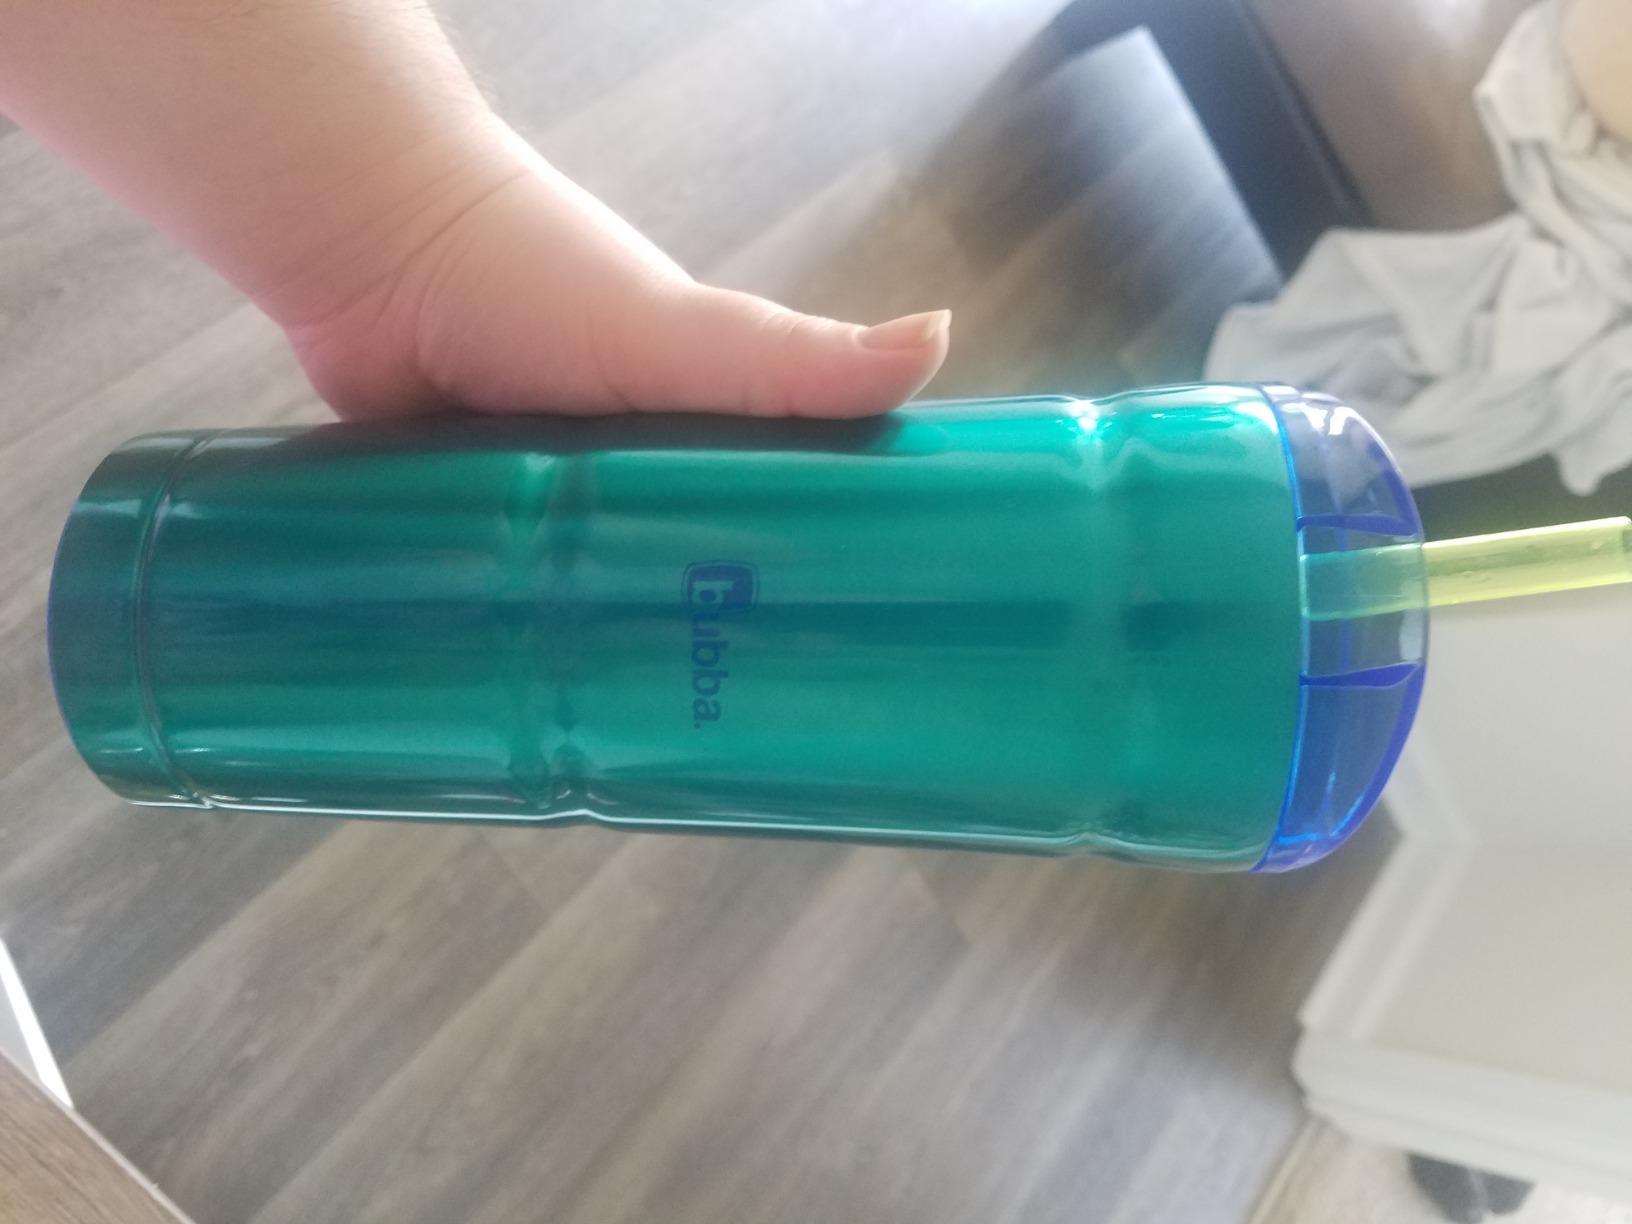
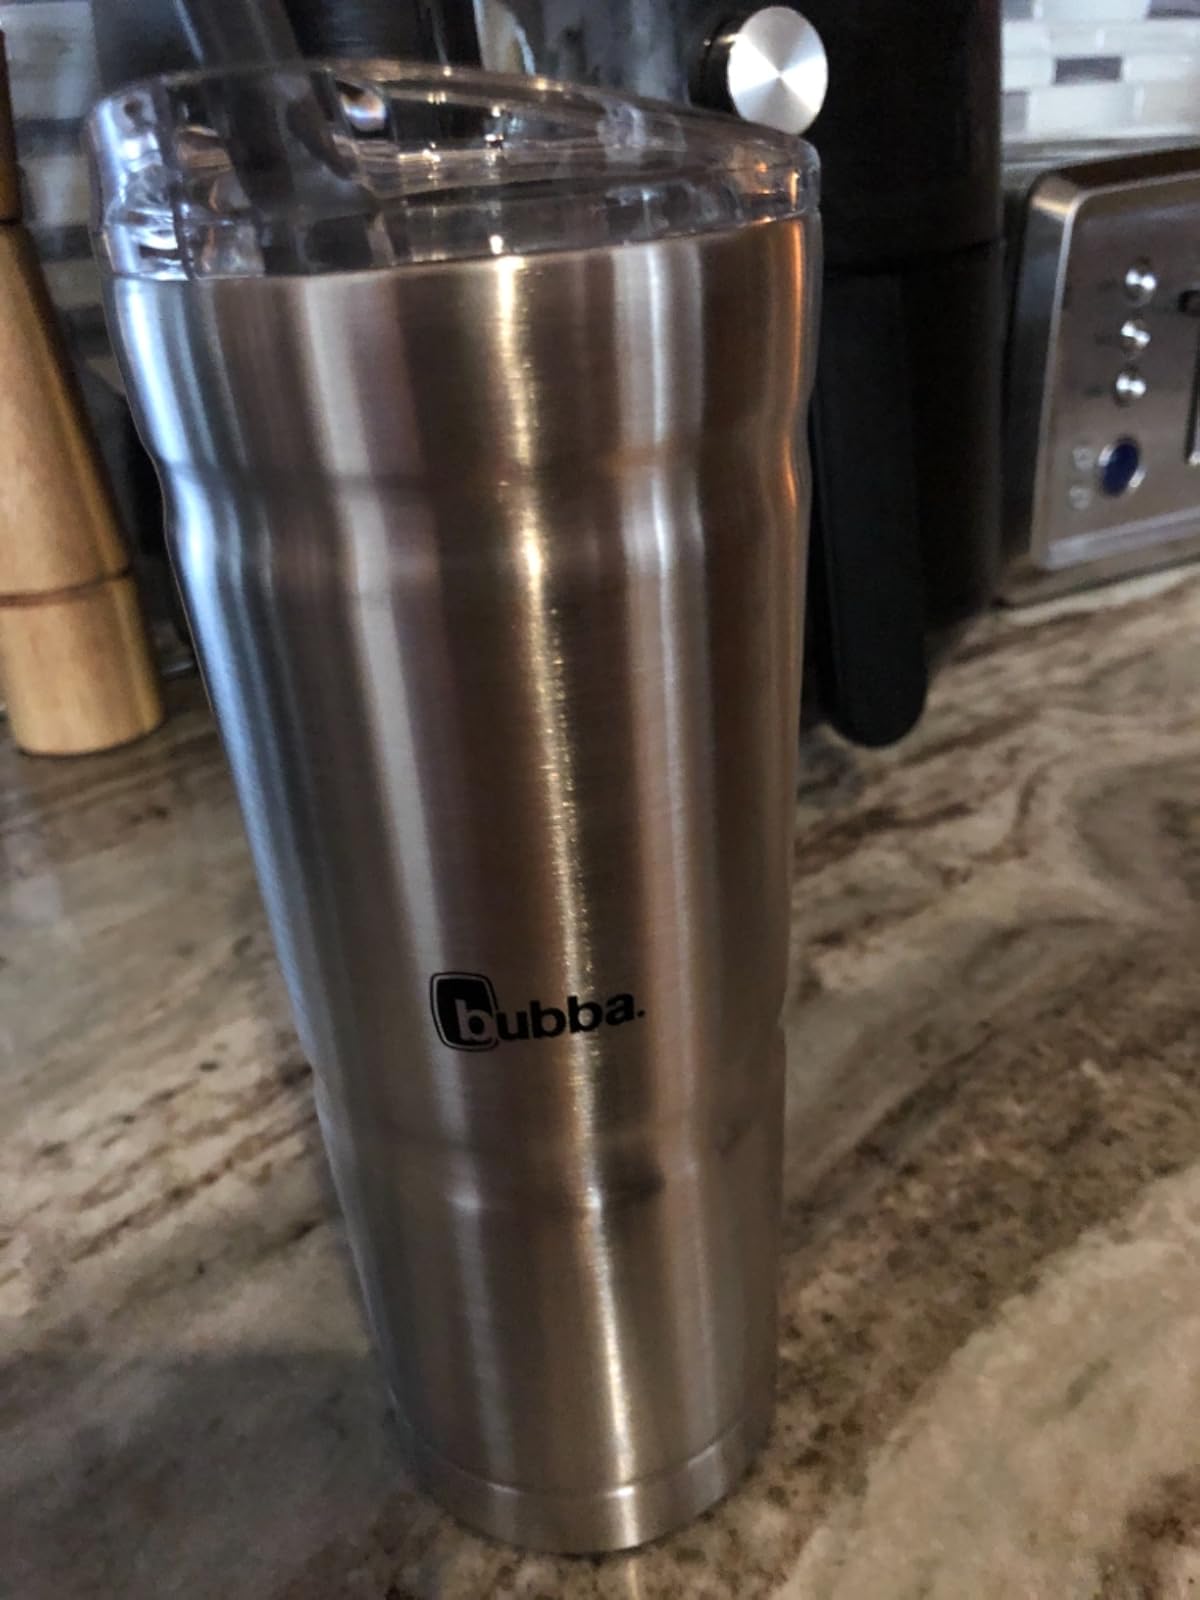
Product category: items_tea
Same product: no